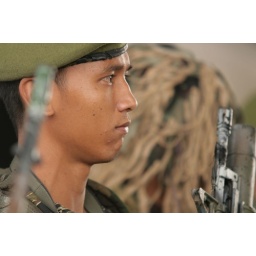
Demonstrating tiger face in front of the crowd.